Mitsubishi Lancer Evolution

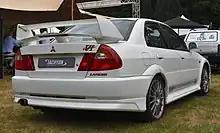
Rear

Furthermore, the turbocharger was again improved. Torque was increased to at 3,000 rpm. Power officially stayed the same, at .